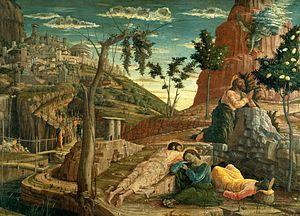
Pendant plus de 1 500 ans, la conception des ponts n’a pas connu d’évolution, de l'Empire romain jusqu’au XIXᵉ siècle, le pont voûté en pierre a été la référence. Le pont n’est alors qu’une construction assurant un passage entre deux rives. La représentation du pont en peinture traduit cette longue absence de sensibilisation de l’esthétique pure des ponts et connaît également une césure au XIXᵉ siècle.
Le Retable de San Zeno est le retable du maître-autel de la basilique San Zeno, l'église principale de Vérone. Il comporte des parties peintes en polyptyque du peintre de la Renaissance Andrea Mantegna, ensemble daté d'environ 1457-1460.
L'Agonie dans le jardin est un tableau du peintre italien Andrea Mantegna peint vers 1458-1460. Il est conservé à la National Gallery de Londres.
Le musée des Beaux-Arts de Tours est installé dans l'ancien palais épiscopal de la ville, proche de la cathédrale dans le Vieux-Tours.